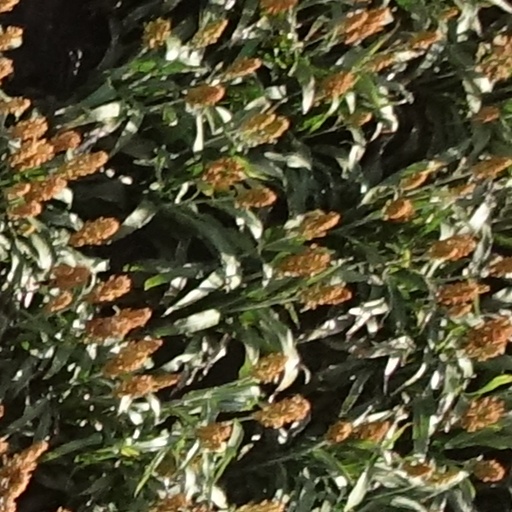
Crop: sorghum